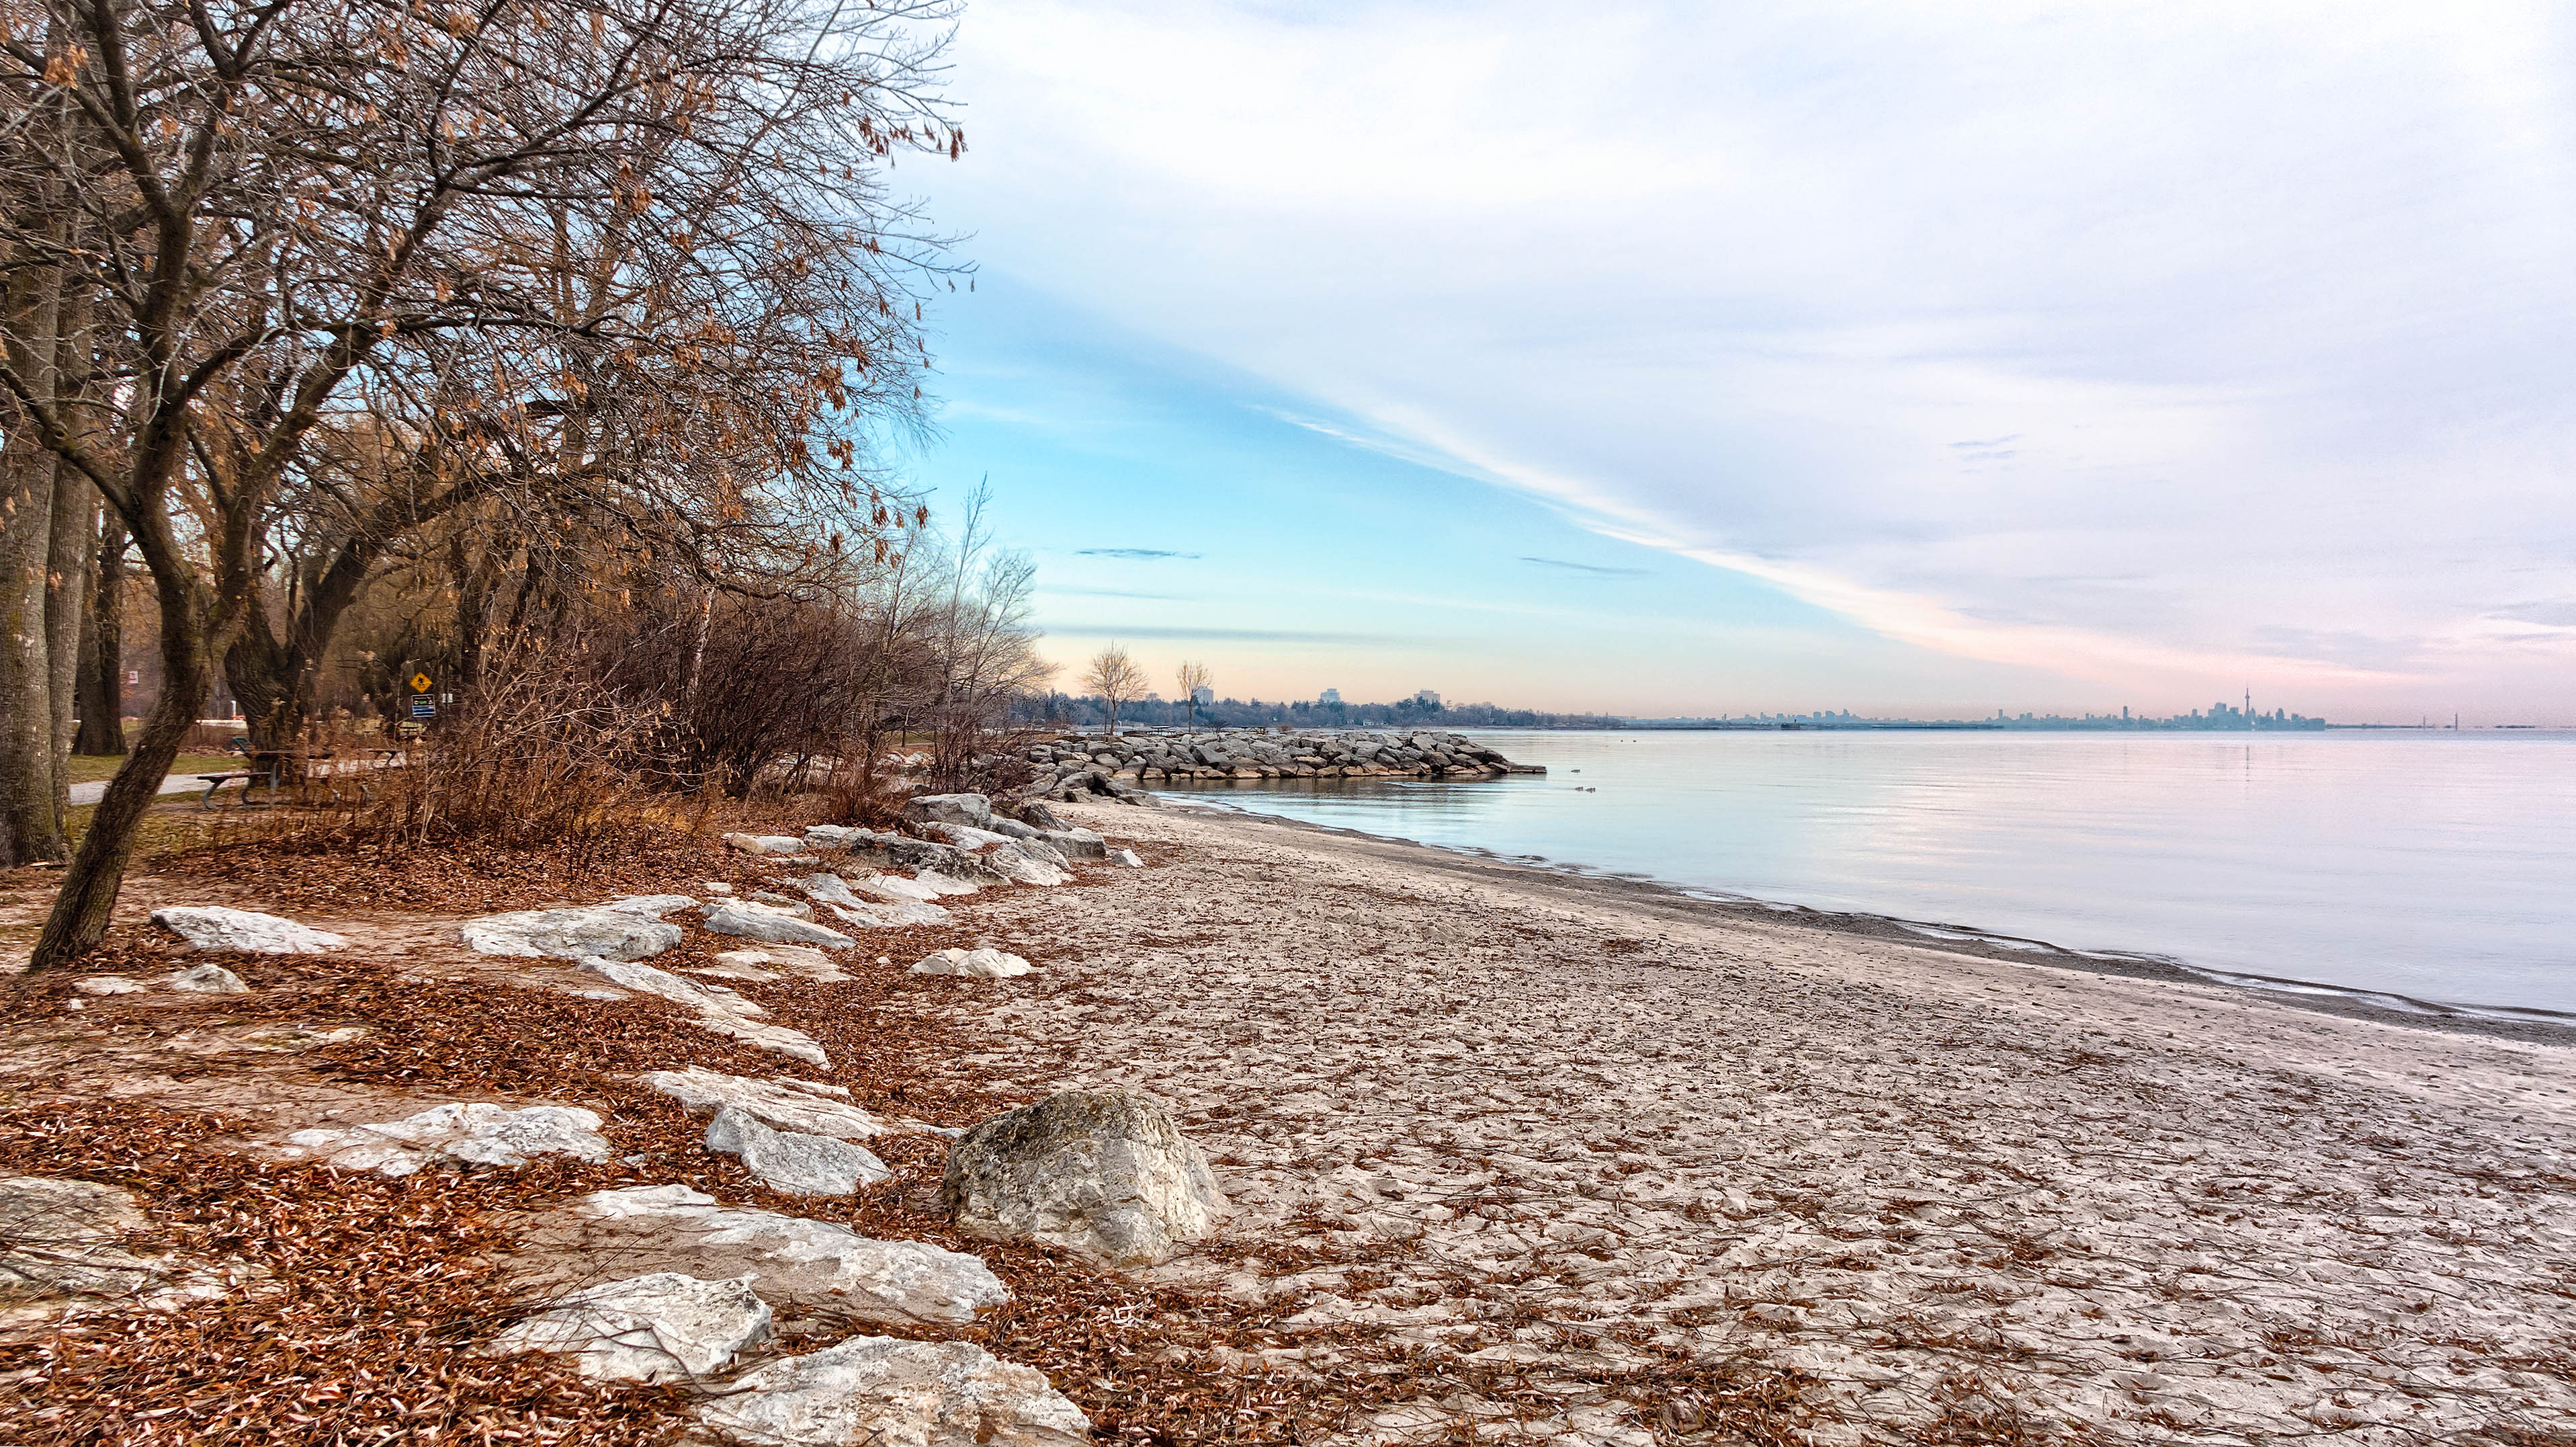
beach, landscape, sea, coast, water, nature, horizon, winter, sunlight, morning, shore, lake, river, park, season, body of water, hdr, jack, mississauga, ontario, darling, sns, lumix, panasonic, dmc, lx7, panasoniclumixdmclx7, toronto, atmospheric phenomenon